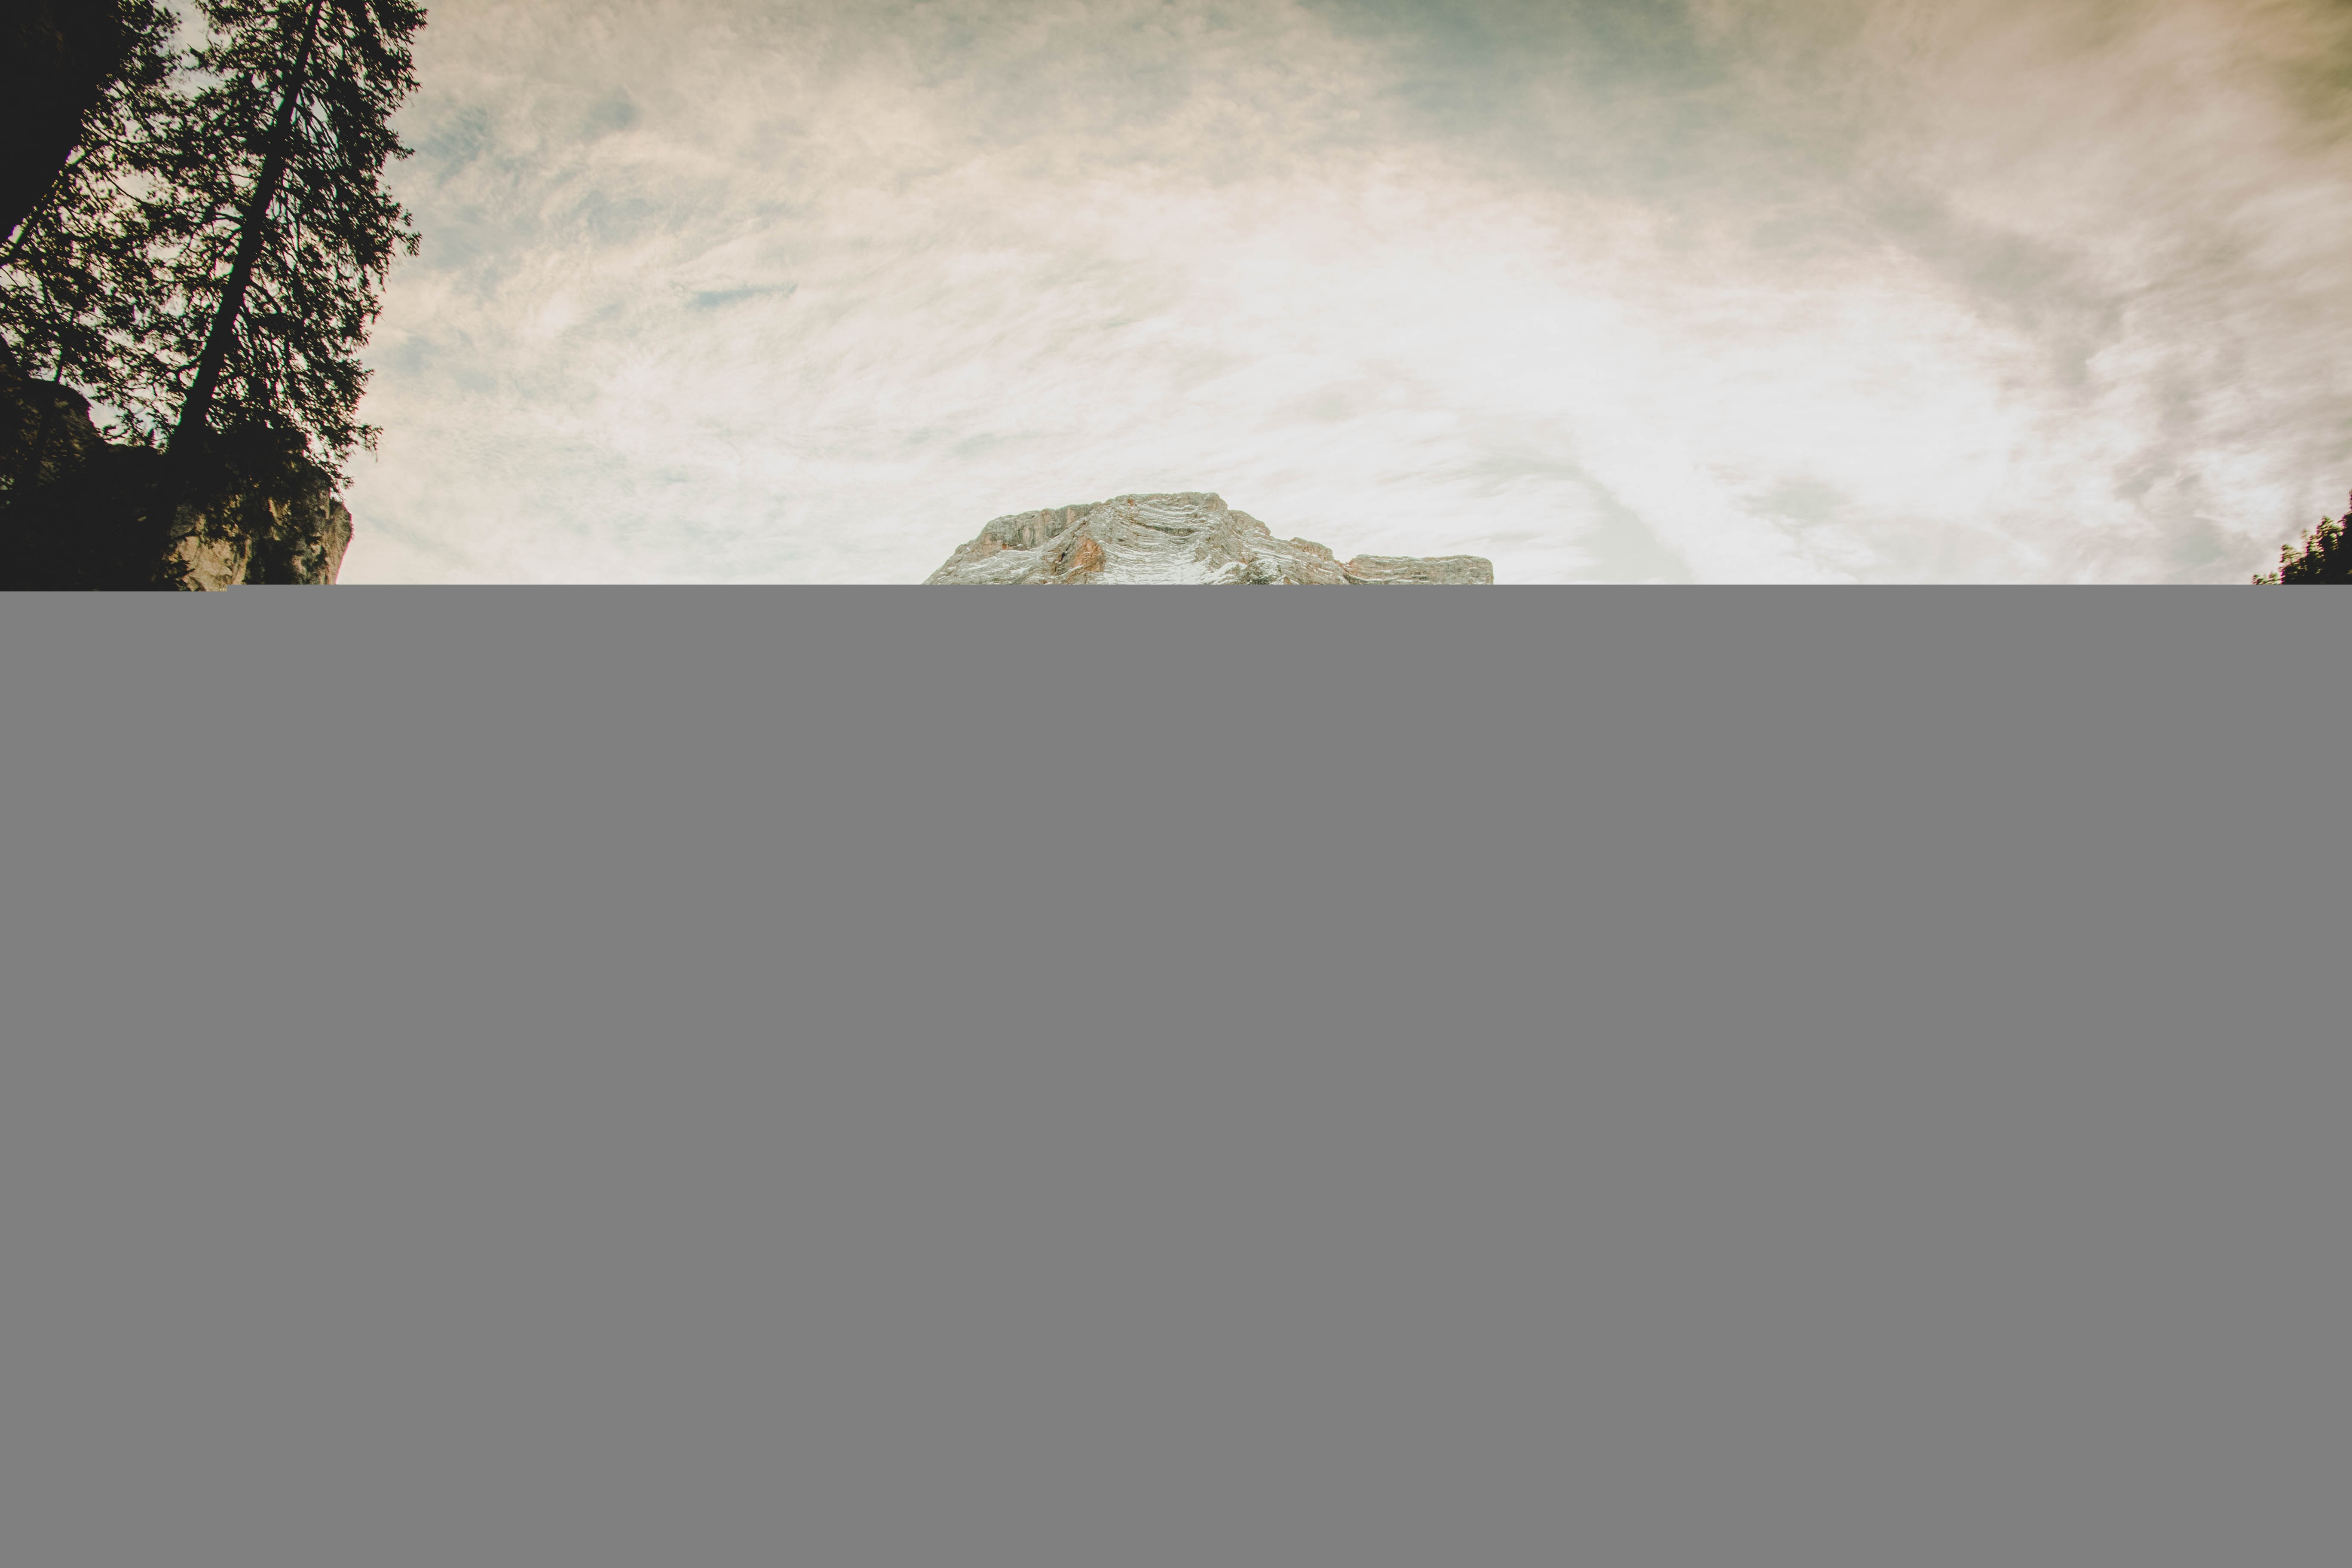
landscape, nature, rock, cloud, hiking, italy, tourism, image, destination, screenshot, more, dolomites, south tyrol, north italy, wild lake, pragser wildsee